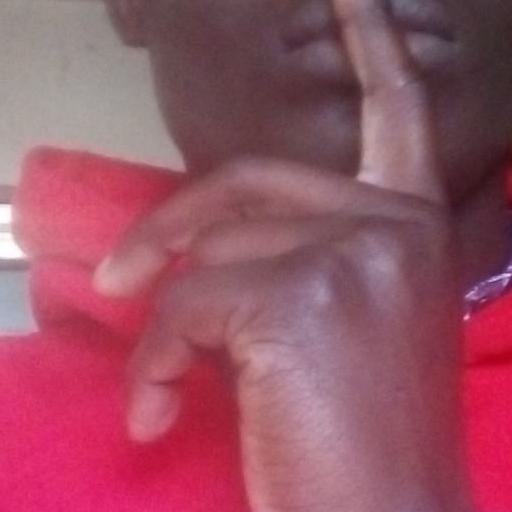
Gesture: mute